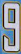
Number: 9